Cute Is What We Aim For

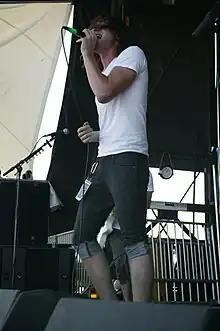
Cute Is What We Aim For during the 2007 Warped Tour

In the following months, the group continued to record and play shows, increasing their fan base and declining advances from record labels. In the spring of 2005, they won PureVolume's online Battle of the Bands competition, earning them a spot at that year's Bamboozle Festival. The group joined Rookie of the Year and Dave Melillo on tour in 2005. Following the tour, they headed to New York City to record some demos with Shep Goodman in July. During the recording session, they re-wrote a lot of the bass parts as their original bassist Donnie Arthur had left the band with Cimato taking over that position. Arthur went on to join the New Tragic, alongside members of From First to Last and Maylene and the Sons of Disaster in April 2006, before forming his own band Talking in My Sleep. On November 29, it was announced that the band had signed to Fueled by Ramen after their founder John Janick listened to their New York City recording sessions in July.